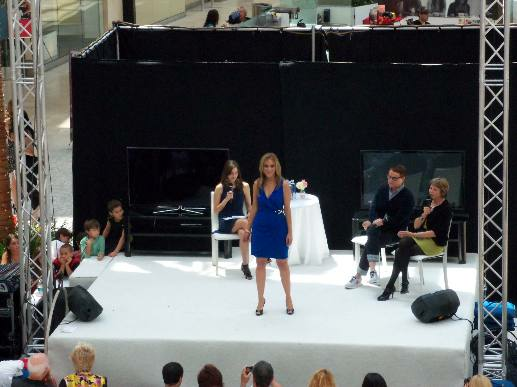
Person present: Yes